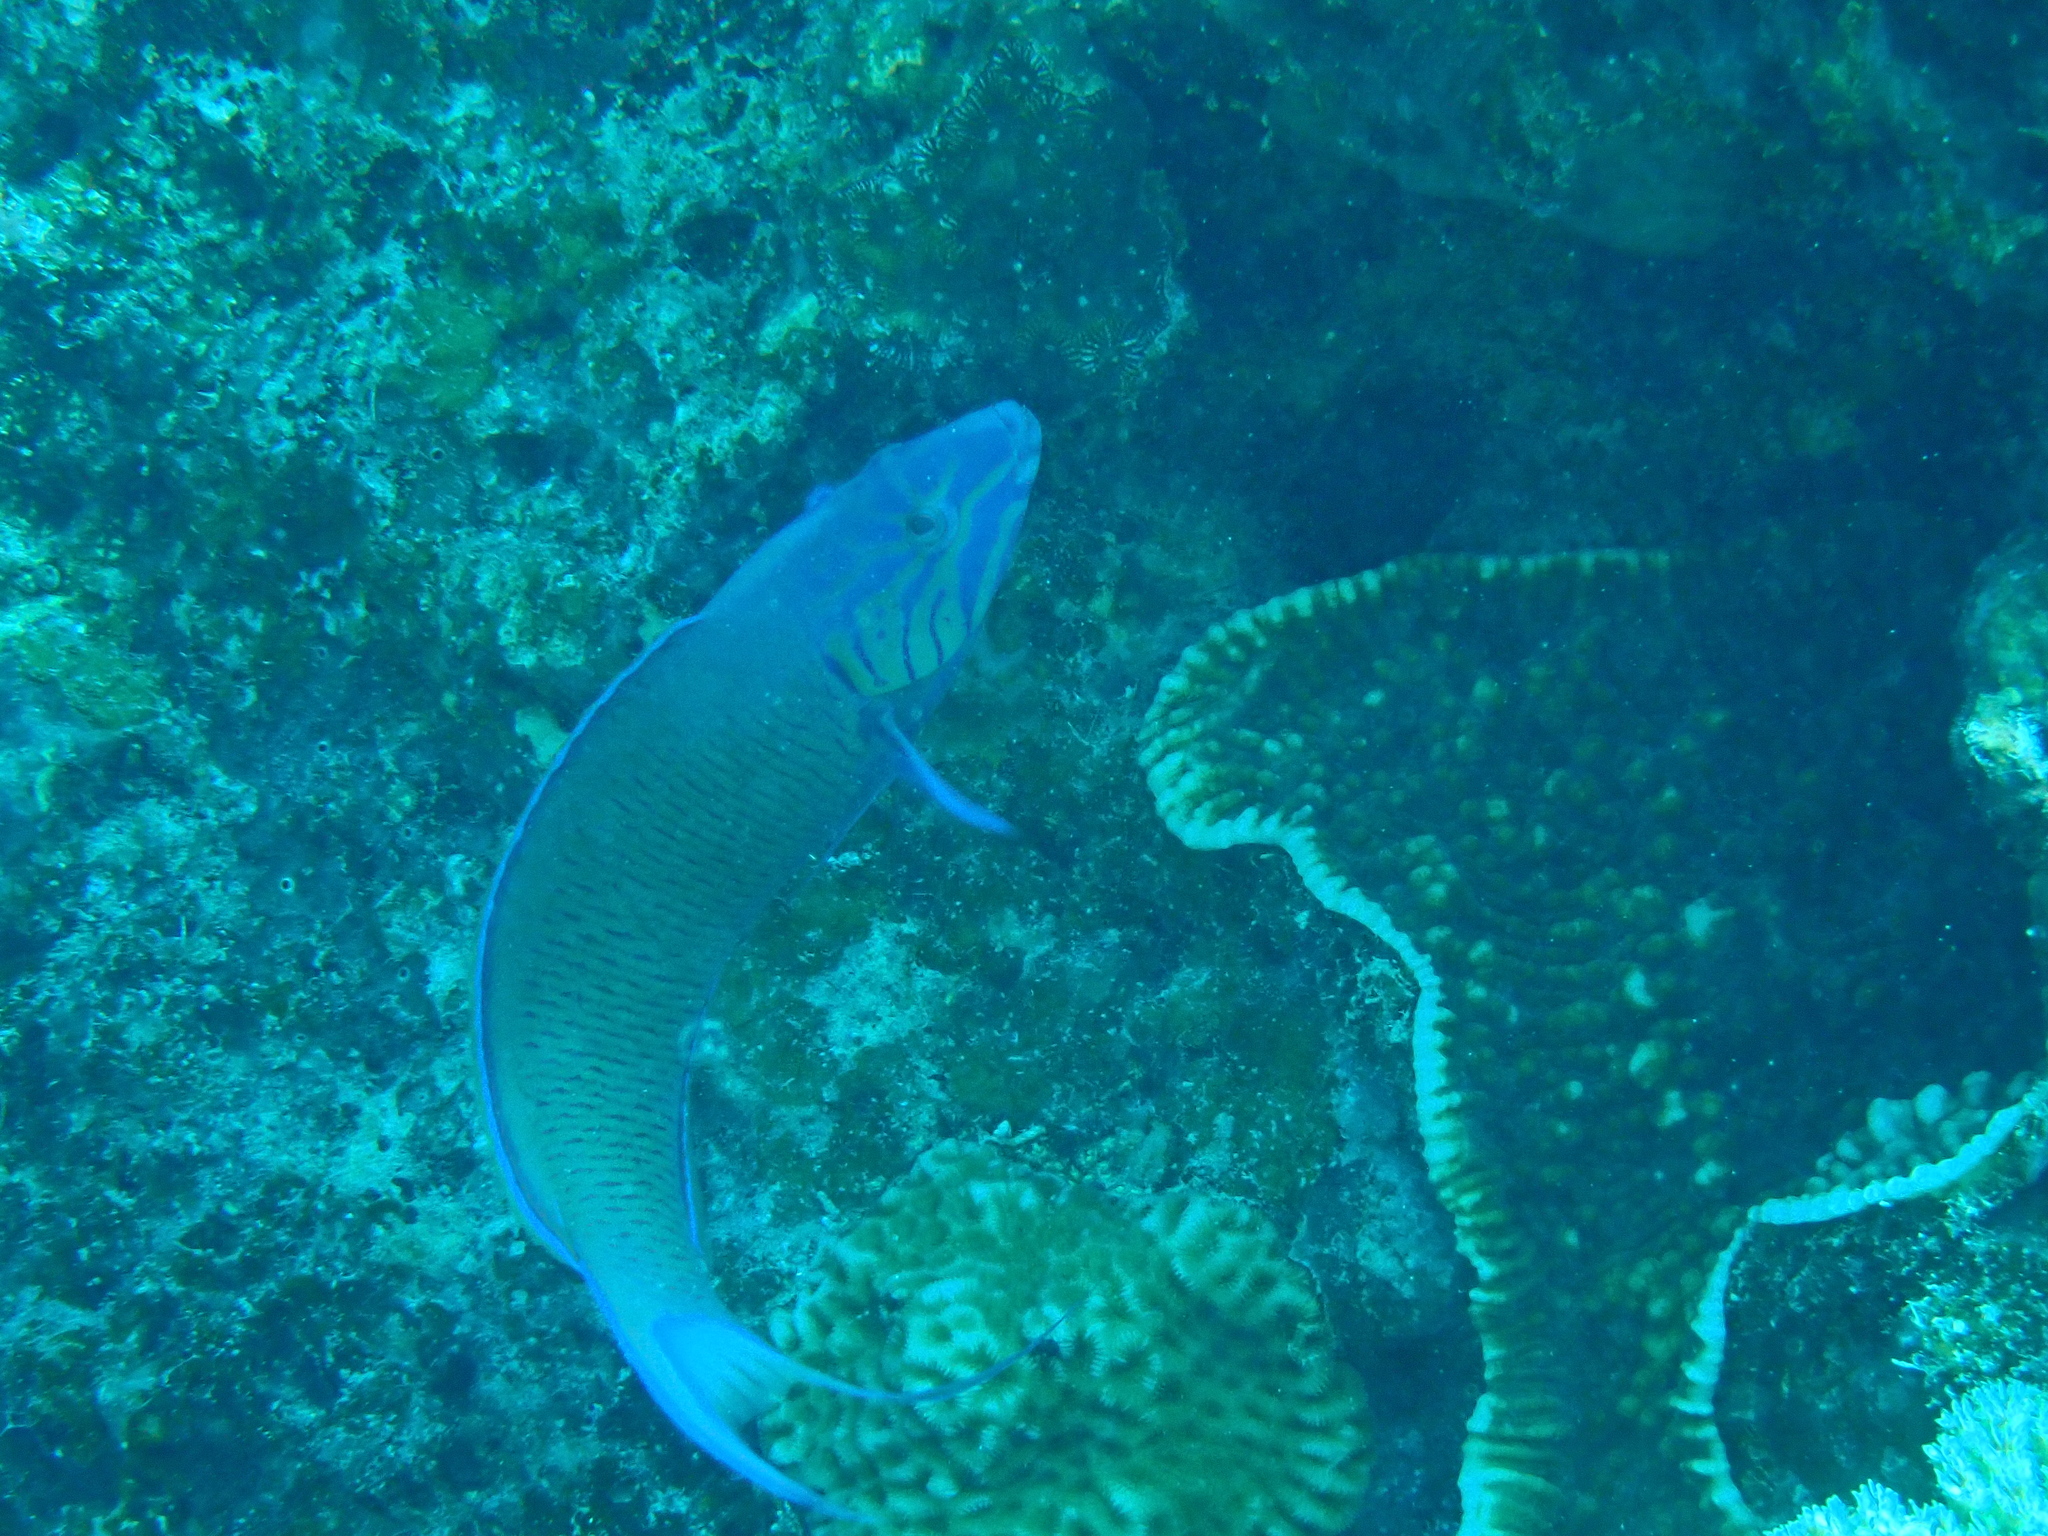
Thalassoma lunare (Moon Wrasse)